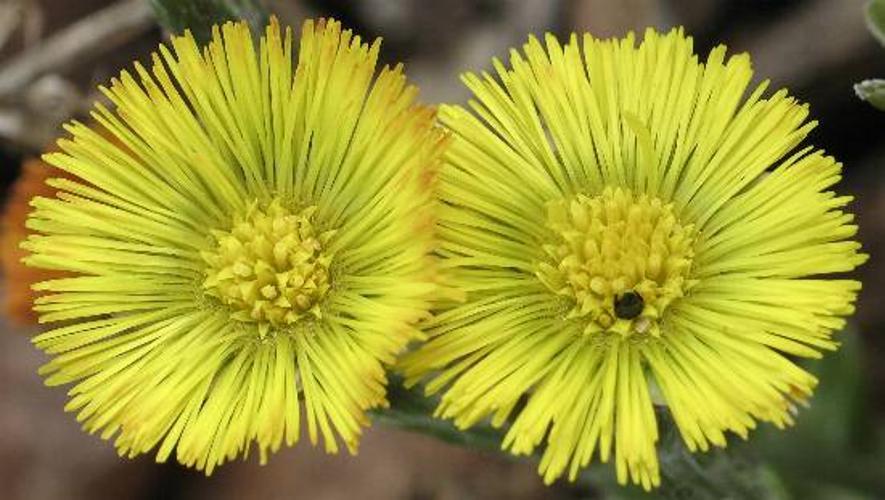
Label: colt's foot